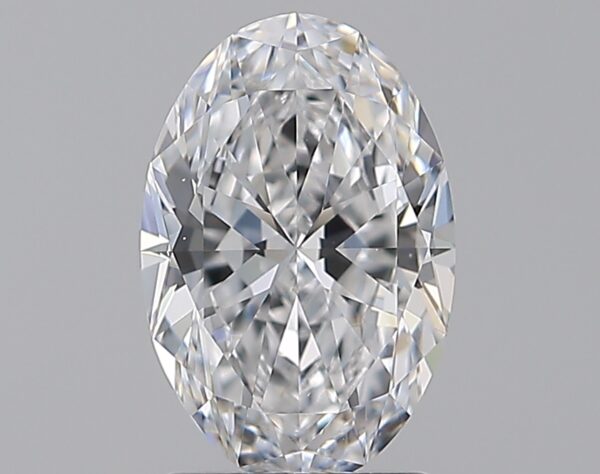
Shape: oval
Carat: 1.8
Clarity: VS1
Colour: D
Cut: EX
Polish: EX
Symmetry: EX
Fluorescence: M
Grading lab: GIA
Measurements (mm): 9.99 x 6.64 x 4.04